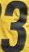
Number: 3